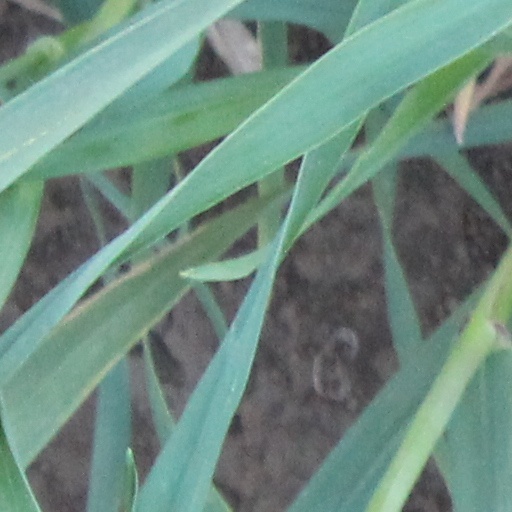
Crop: wheat